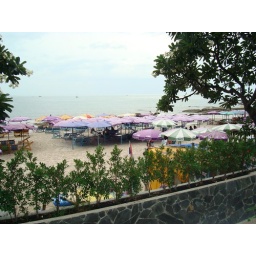
View of the beach above our wall